Kintetsu Yokkaichi Station

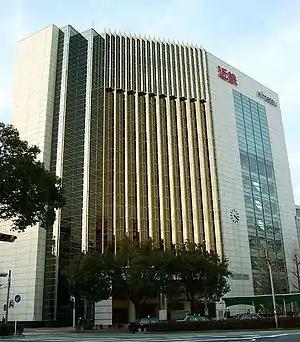

Kintetsu-Yokkaichi Station is served by the Nagoya Line, and is located 41.9 rail kilometers from the starting point of the line at Ise-Nakagawa Station. It is also a terminus for the 15.4 kilometer Kintetsu Yunoyama Line The Yokkaichi Asunarou Railway Utsube Line terminates at this station.